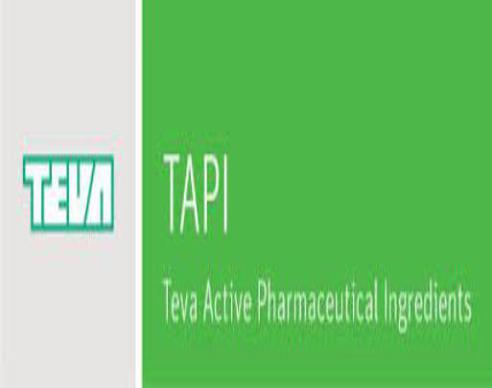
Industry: Others